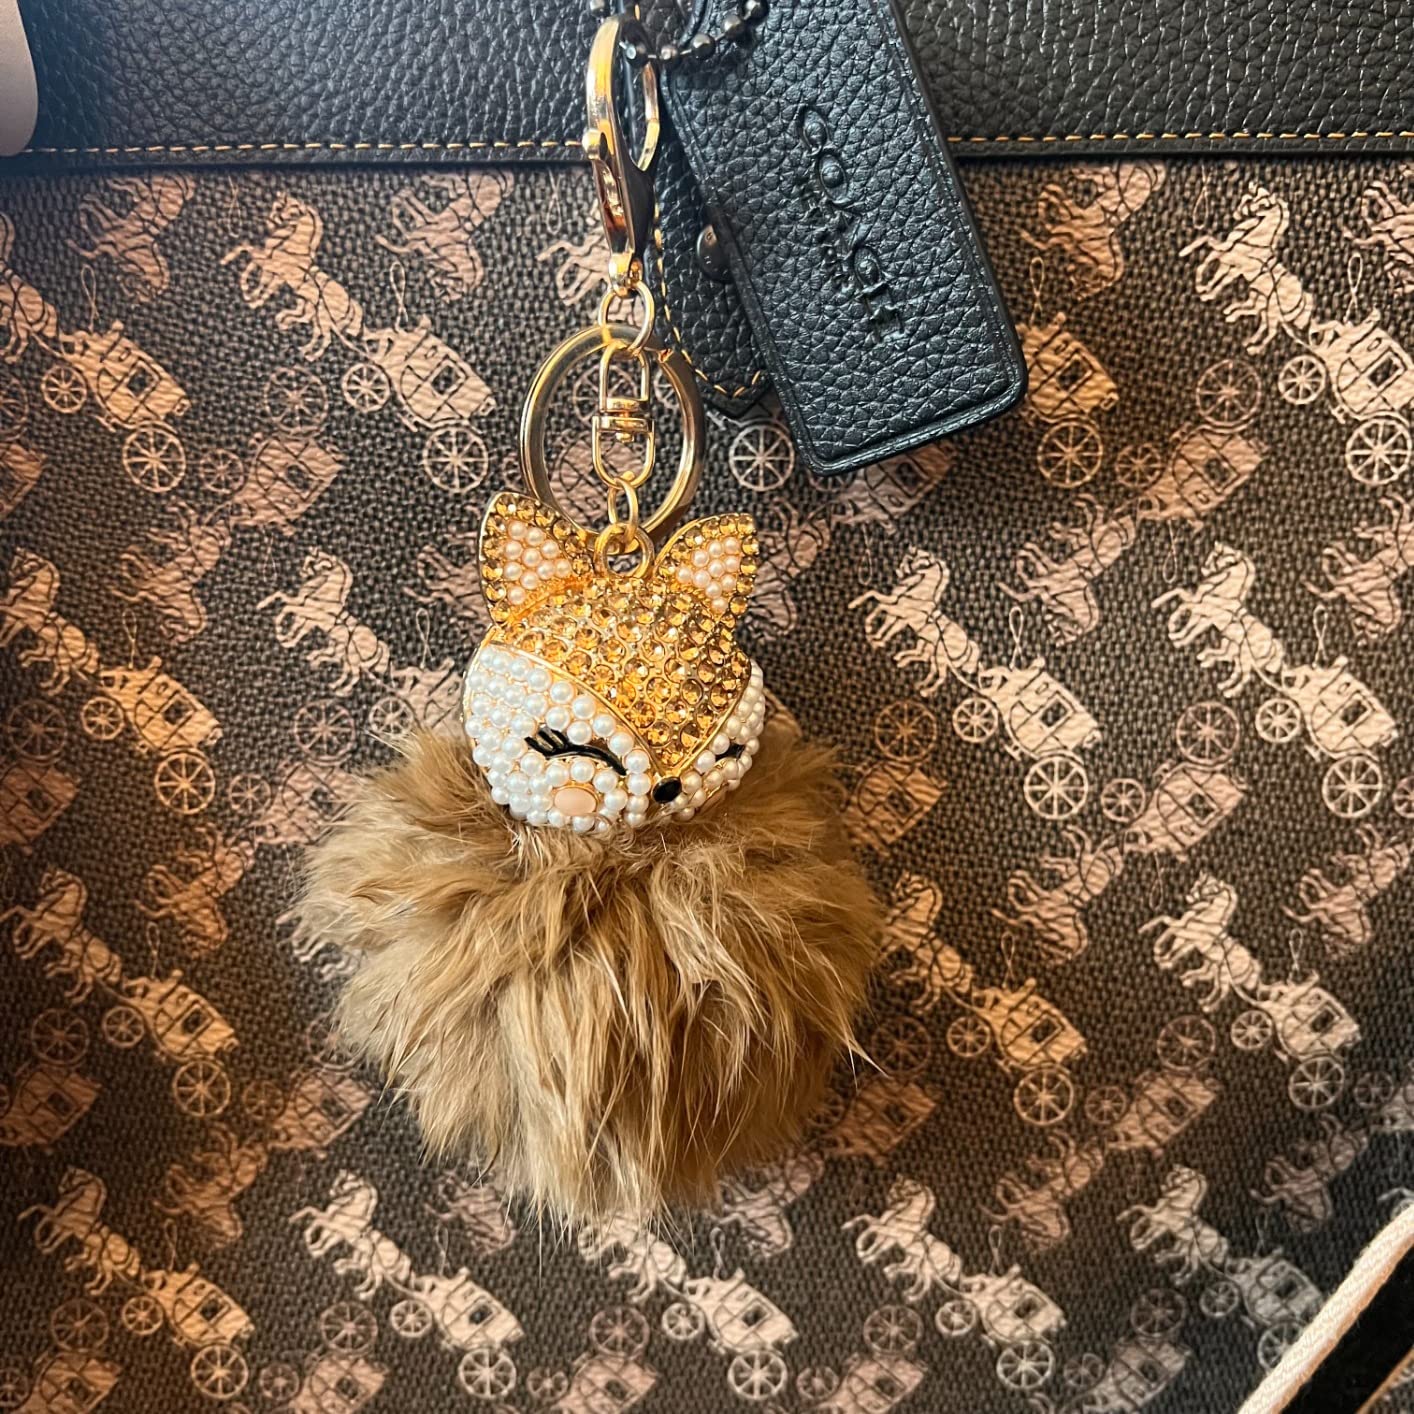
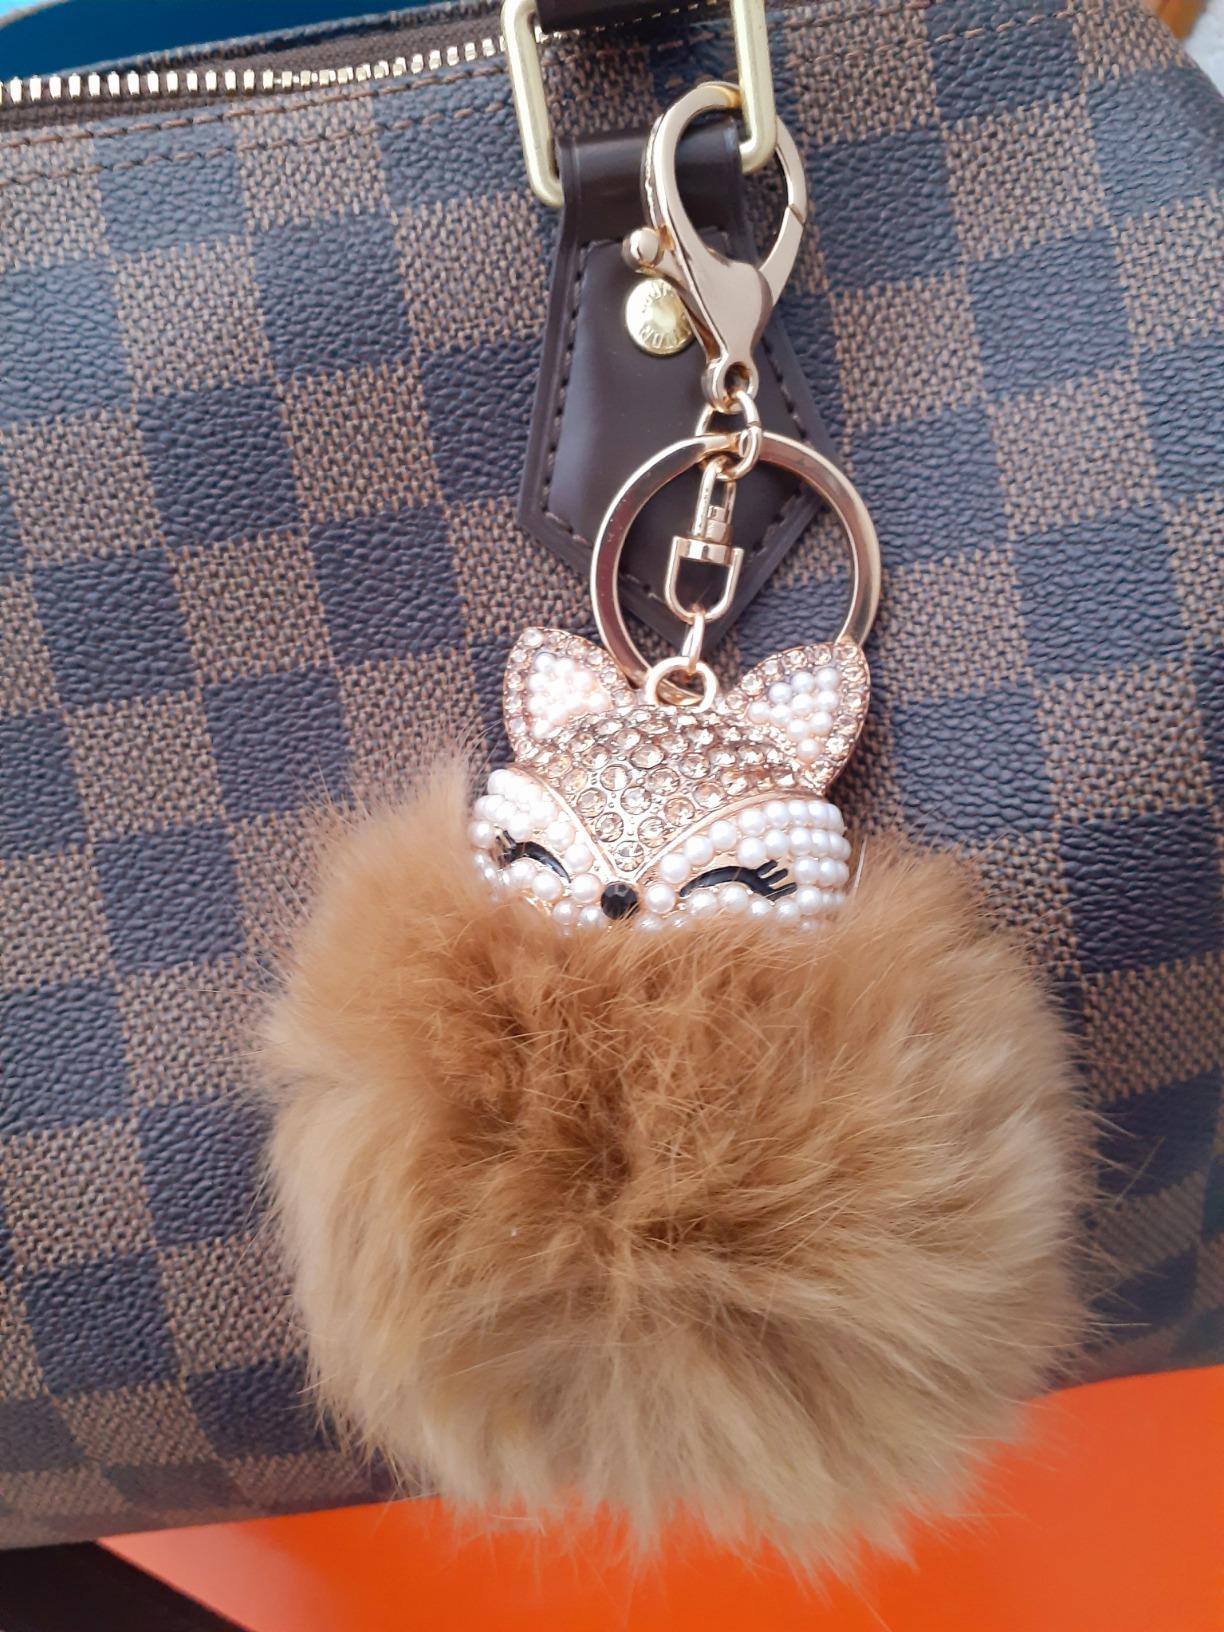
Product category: accessories_keychain
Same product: yes